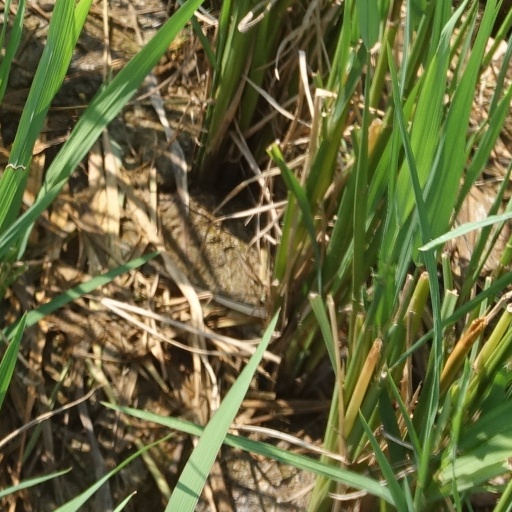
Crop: rice